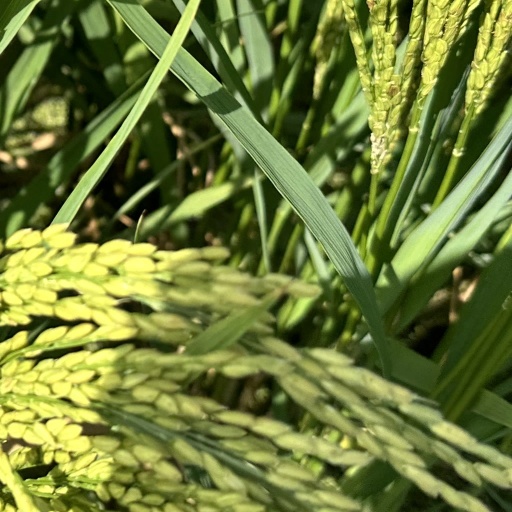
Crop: rice